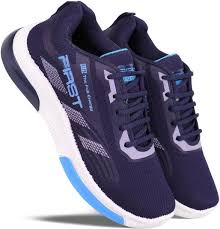
Label: Boat